Crawford's Plantation House

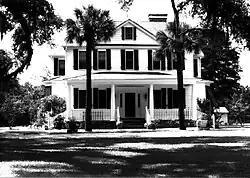
Crawford's Plantation House in 1992.

Crawford's Plantation House is a plantation house on Edisto Island, South Carolina of architectural significance. The building reflects an antebellum Greek Revival Sea Island cotton plantation. Between 1889 and 1899, one-story polygonal projections at the front were added. An earlier porch was replaced in the twentieth century, and the back porch has been enclosed. The plantation was listed in the National Register on June 8, 1993.